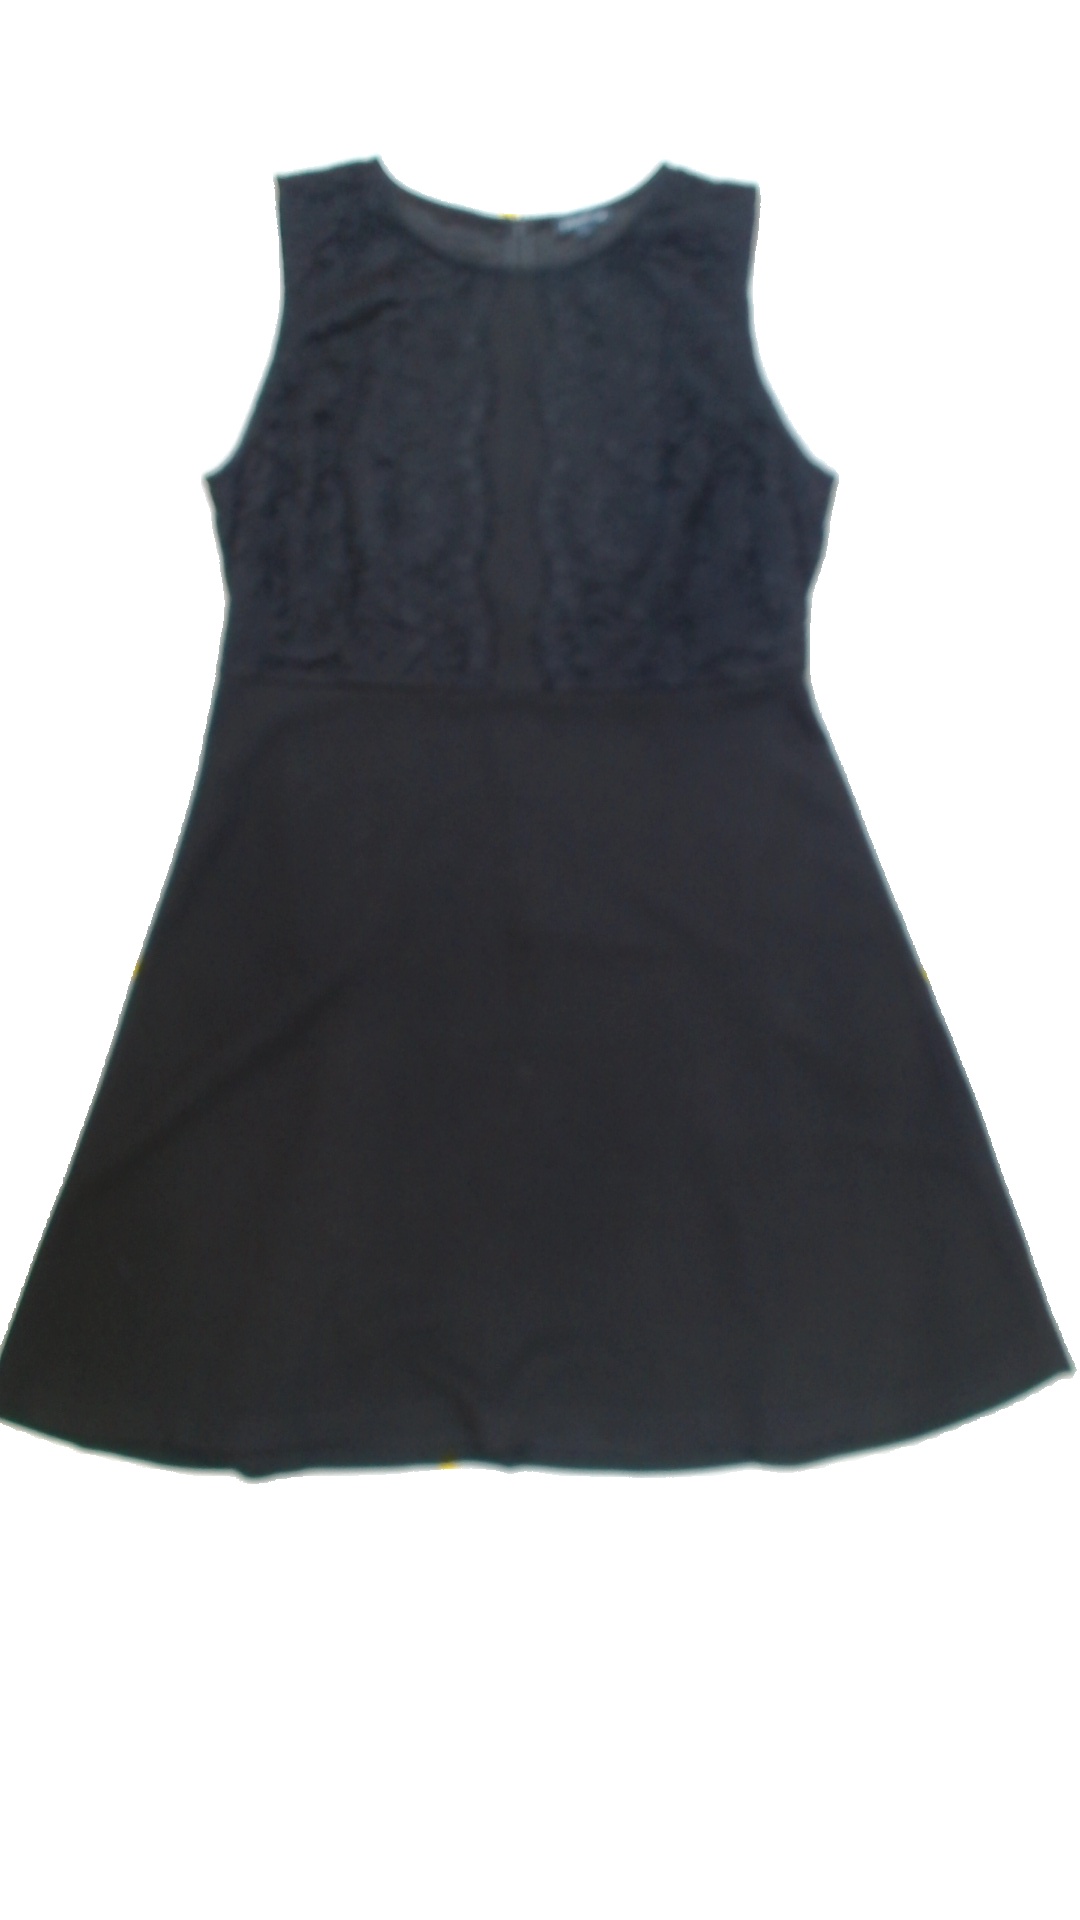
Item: Dress (Ladies)
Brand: Stockhlm
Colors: Black
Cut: Regular, C-collar
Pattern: Lace
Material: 100%polyester
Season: All
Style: No trend
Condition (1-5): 5
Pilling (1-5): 4
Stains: No
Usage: Reuse
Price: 100-150